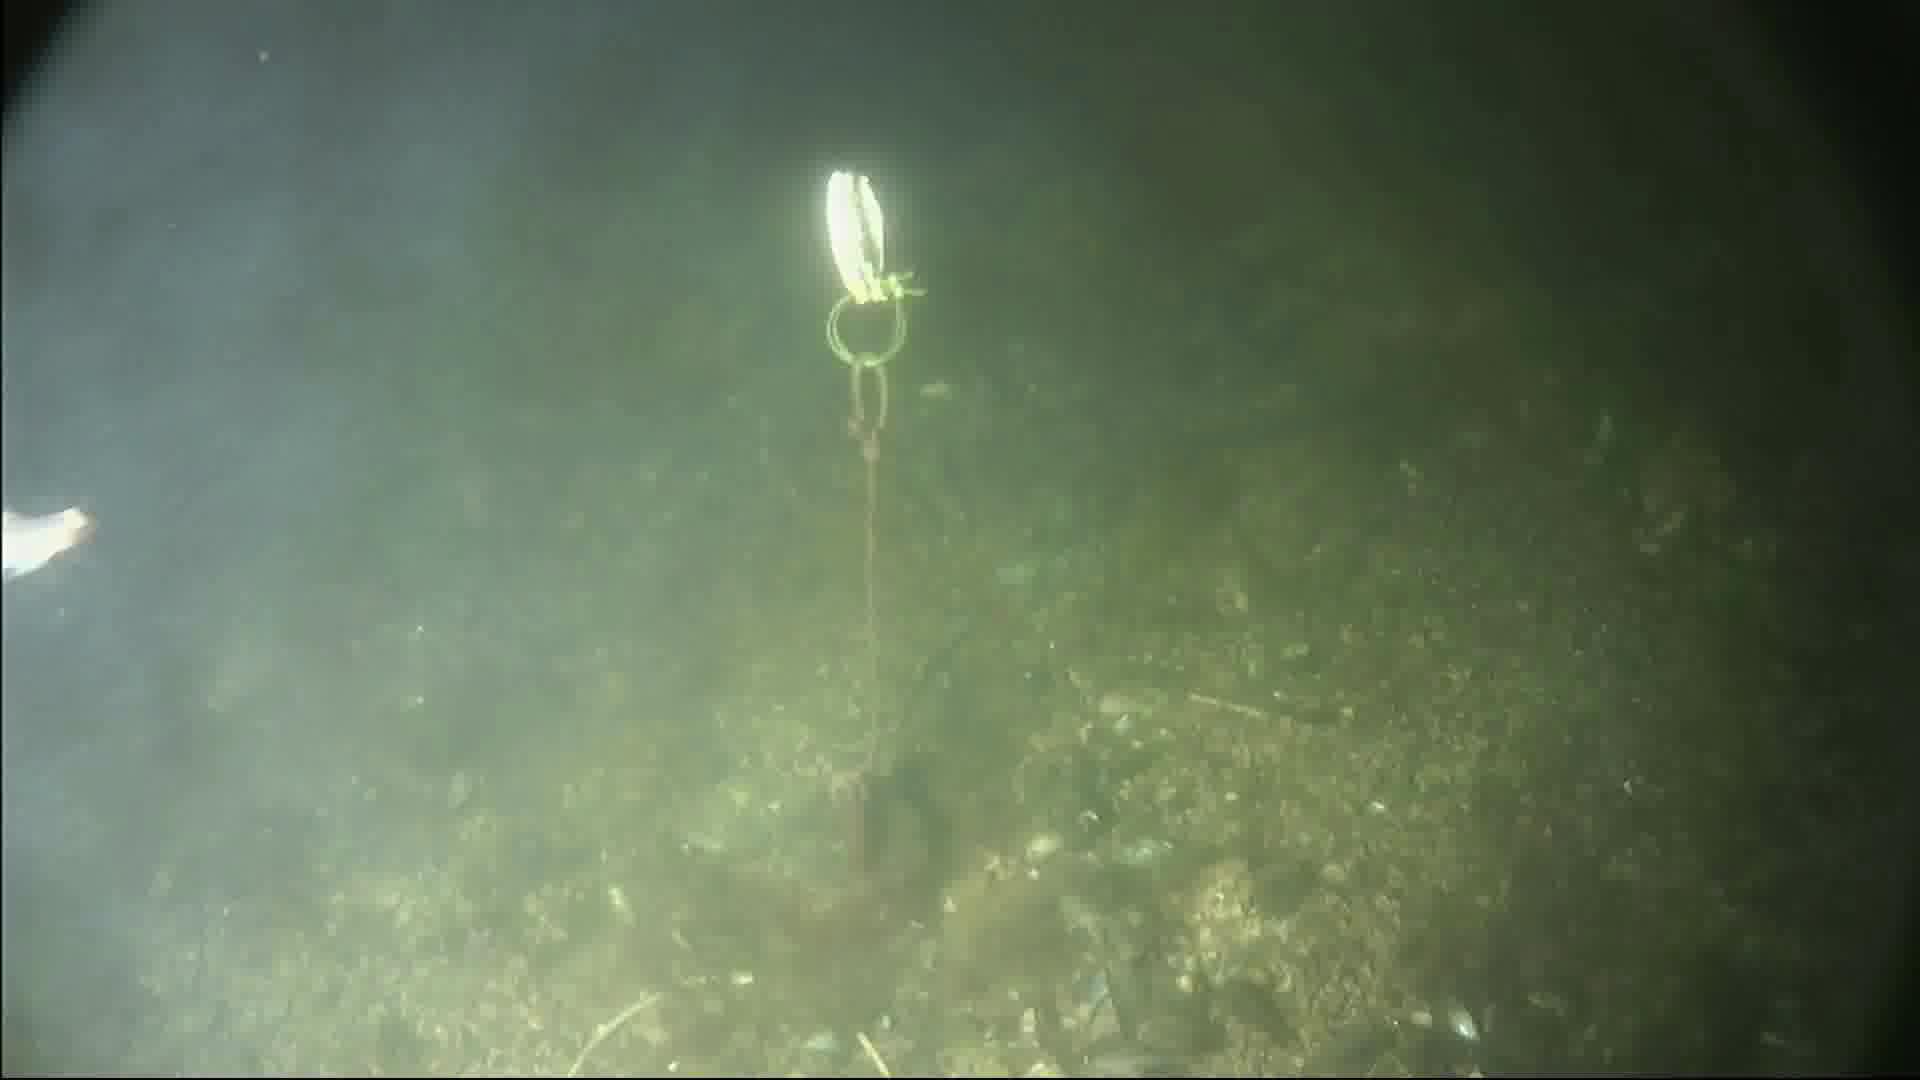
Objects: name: small_fish